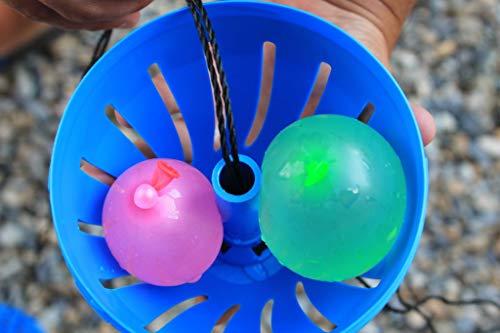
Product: Goliath Hydro Zoom Ball (2 Player)
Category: Toys & Games | Novelty & Gag Toys
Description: Place a few water balloons inside zoom ball hydro and send it zooming over to your friend.
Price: $17.67
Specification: ProductDimensions:15.2x4.5x8.5inches|ItemWeight:9.9ounces|ShippingWeight:9.9ounces(Viewshippingratesandpolicies)|DomesticShipping:ItemcanbeshippedwithinU.S.|InternationalShipping:ThisitemcanbeshippedtoselectcountriesoutsideoftheU.S.LearnMore|ASIN:B01N19Z3UC|Itemmodelnumber:31749|Manufacturerrecommendedage:8months-8years